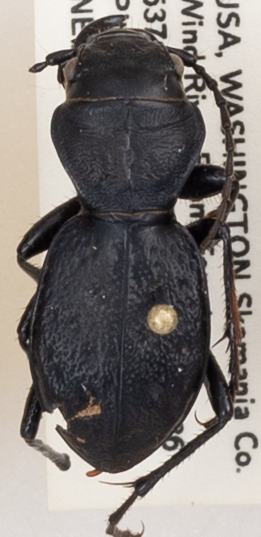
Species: Omus dejeanii
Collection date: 2019-05-21
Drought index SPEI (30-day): -1.578
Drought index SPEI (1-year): -2.09
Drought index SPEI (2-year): -2.09